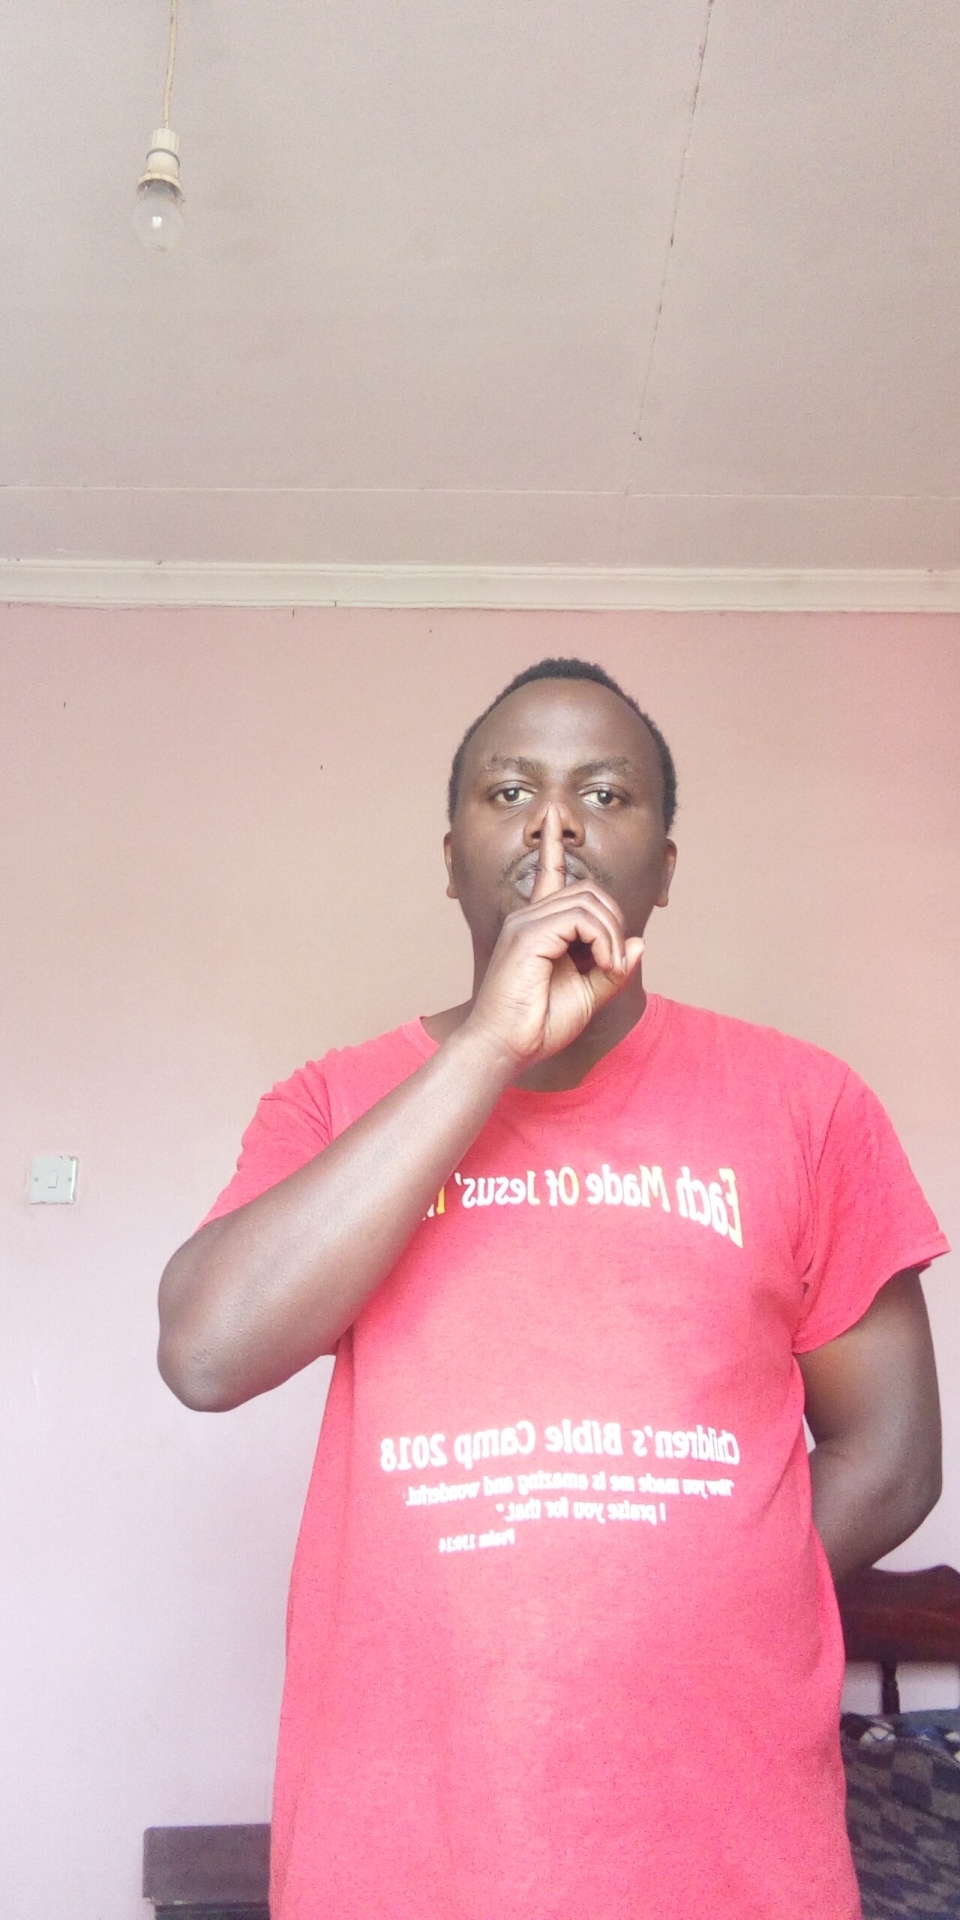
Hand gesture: mute